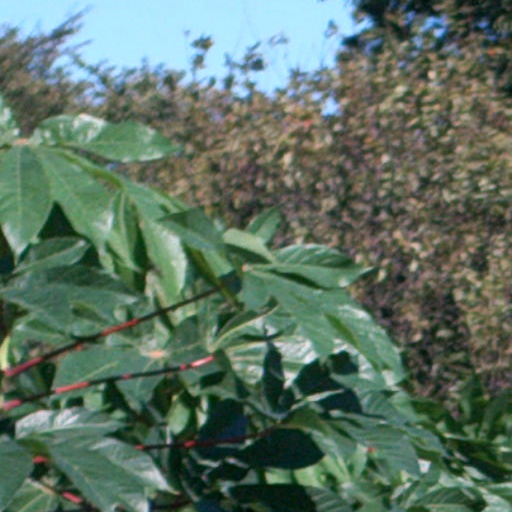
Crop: cassava